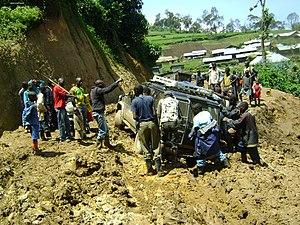
Le comportement prosocial humain désigne les comportements de souci de l'autre, et notamment d'aide, dirigés vers des personnes inconnues ou en difficulté.